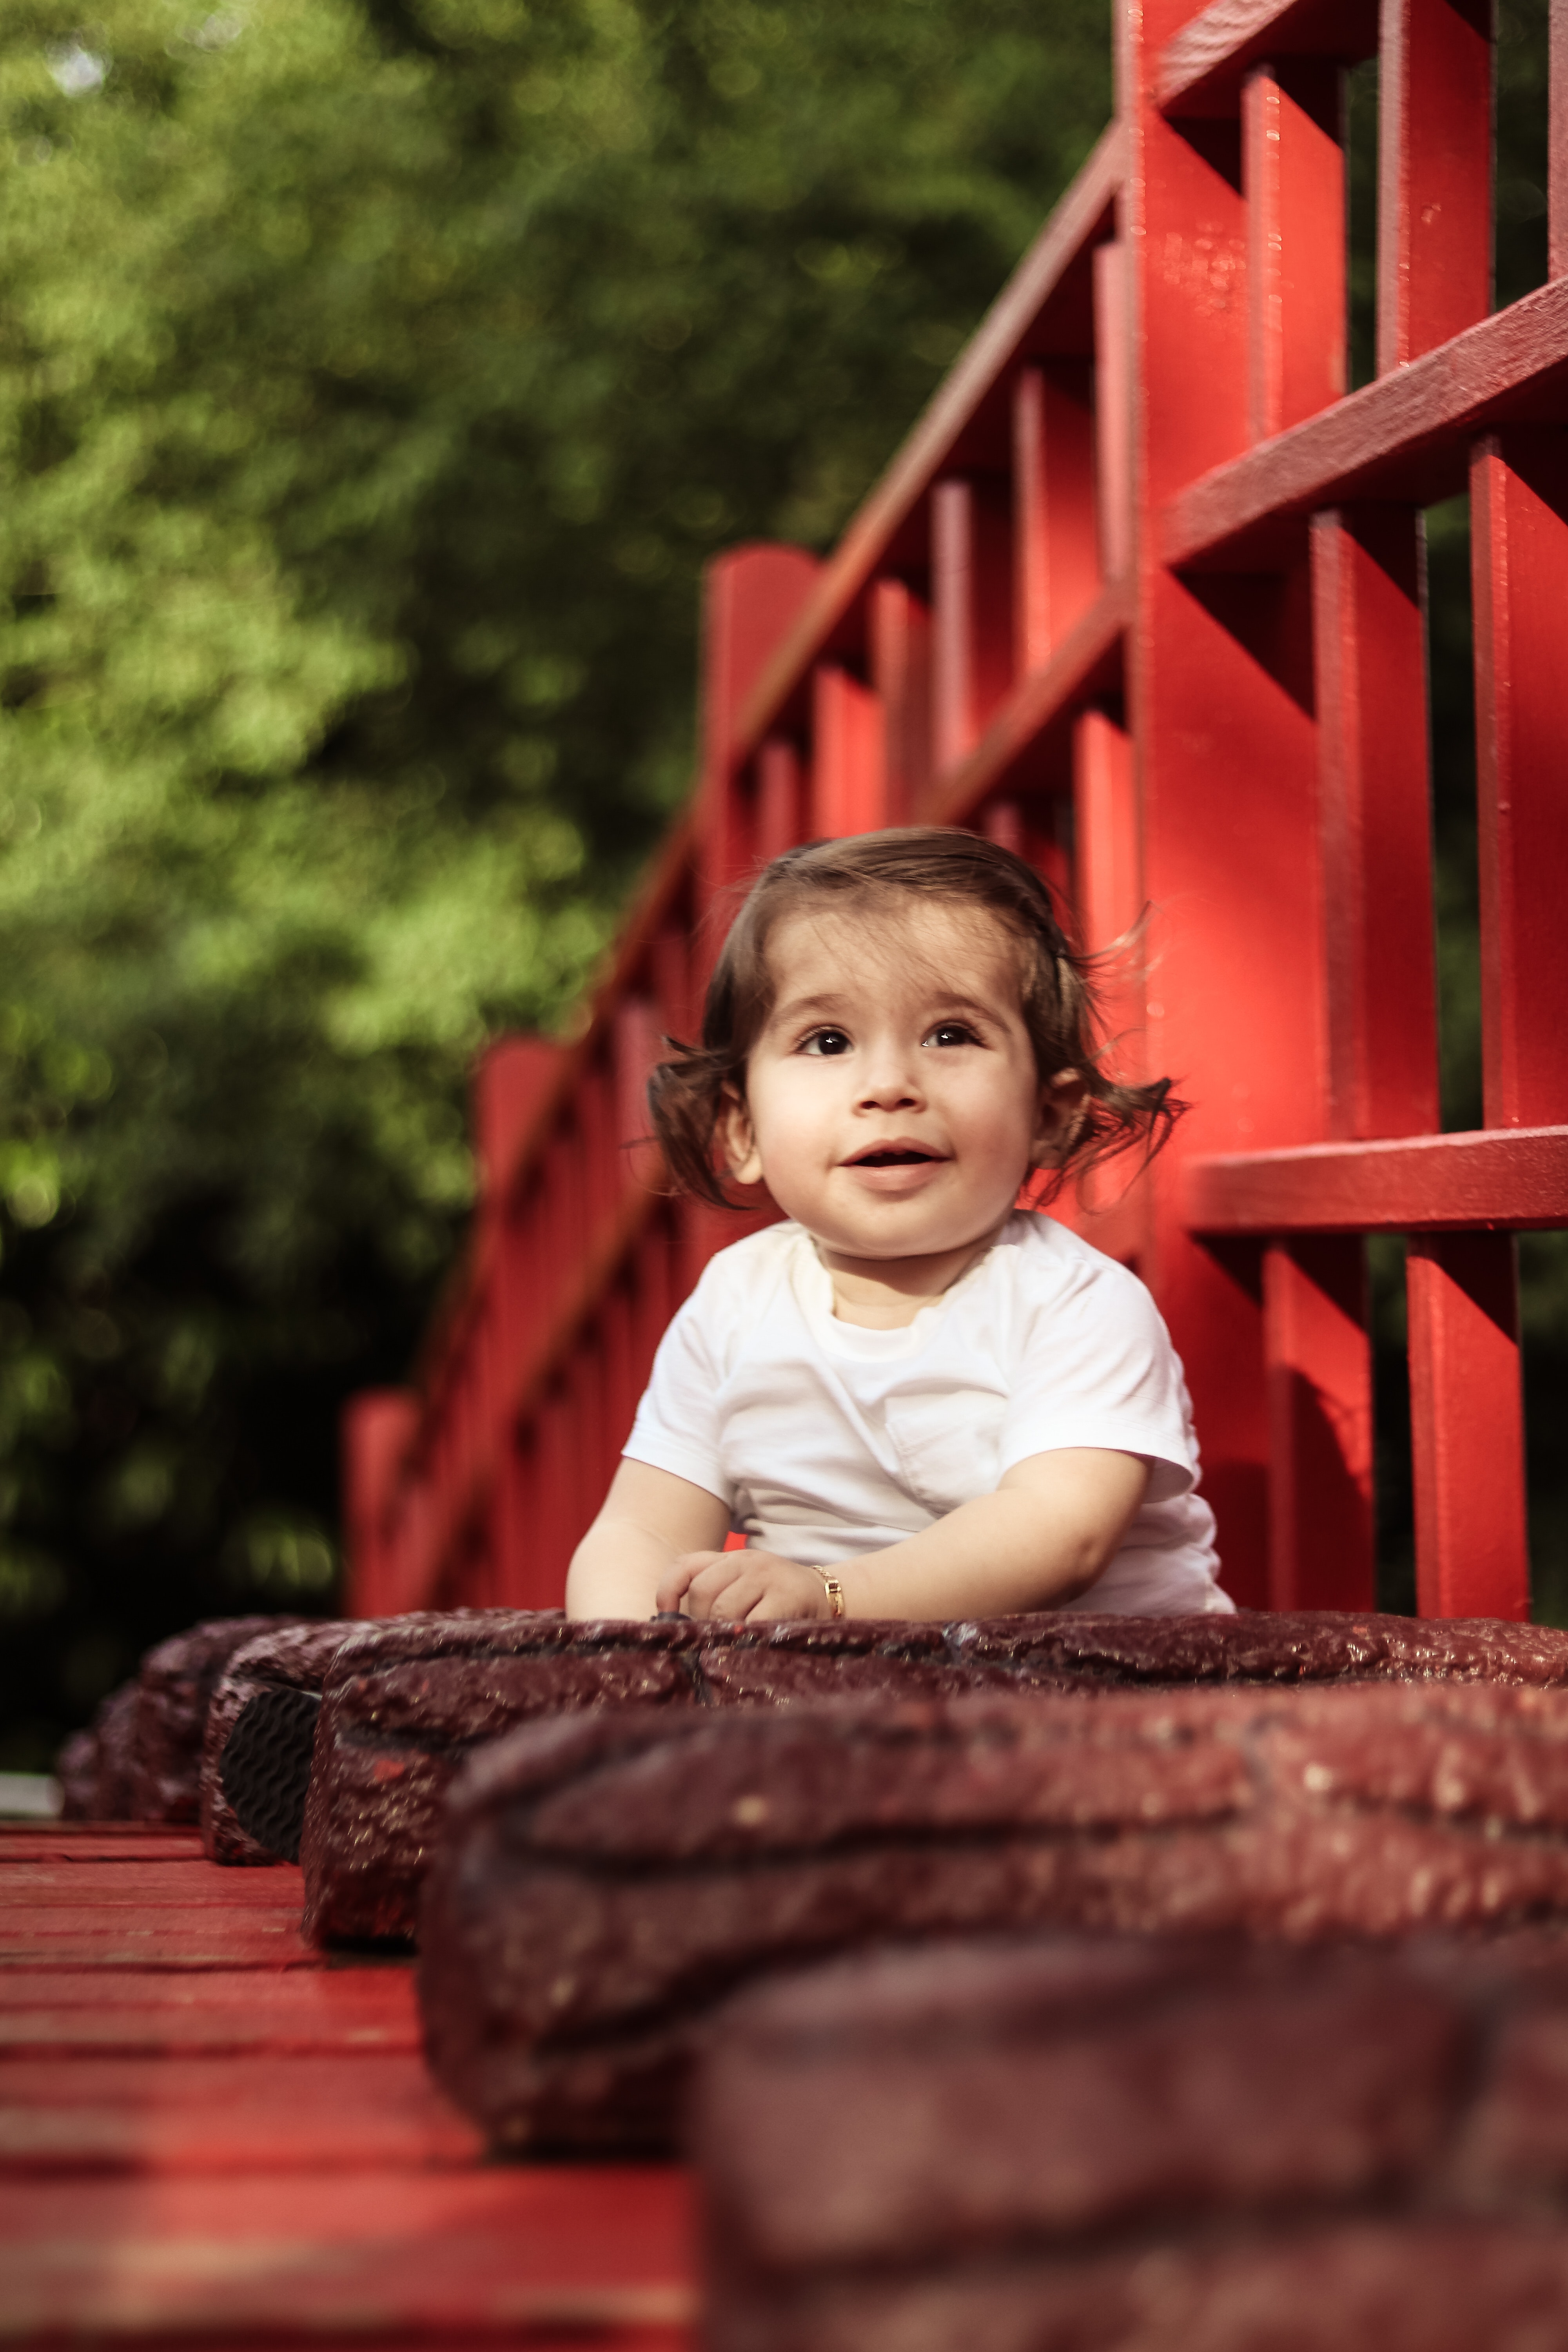
red, child, beauty, skin, sitting, leaf, toddler, eye, tree, photography, fun, smile, happy, child model, portrait photography, leisure, wood, plant, vacation, play